V for Vendetta

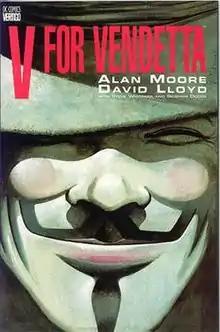
"V for Vendetta" collected edition cover art by David Lloyd

V for Vendetta is a British graphic novel written by Alan Moore and illustrated by David Lloyd (with additional art by Tony Weare). Initially published between 1982 and 1985 in black and white as an ongoing serial in the British anthology "Warrior", its serialisation was completed in 1988–89 in a ten-issue colour limited series published by DC Comics in the United States. Subsequent collected editions were typically published under DC's specialised imprint, Vertigo, until that label was shut down in 2018. Since then it has been transferred to DC Black Label. The story depicts a dystopian and post-apocalyptic near-future history version of the United Kingdom in the 1990s, preceded by a nuclear war in the 1980s that devastated most of the rest of the world. The Nordic supremacist, neo-fascist, outwardly Christofascistic, and homophobic fictional "Norsefire" political party has exterminated its opponents in concentration camps, and it now rules the country as a police state.